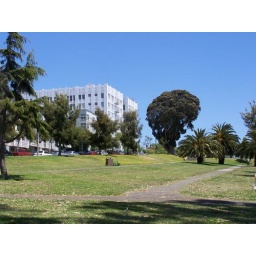
castle in the sky